Flag of Scotland

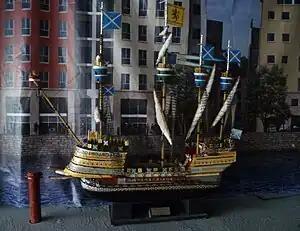
Model of the "Great Michael"

According to legend, the use of the Saltire as the flag of Scotland originated on the eve of the Battle of Athelstaneford in 832. The 1320 Declaration of Arbroath cites Scotland's conversion to Christianity by St. Andrew, "the first to be an Apostle". Depiction of the saint being crucified on a decussate cross was seen on seals in Scotland from 1180 onwards and was used on a seal of the Guardians of Scotland, dated 1286. Bishop William de Lamberton (r. 1297–1328) also used the crucified figure of the saint in his seal.